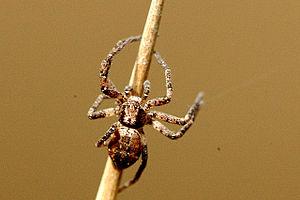
Philodromus cespitum est une espèce d'araignées aranéomorphes de la famille des Philodromidae.